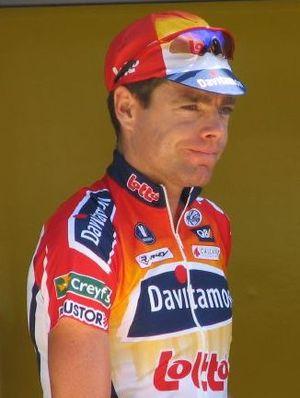
L'équipe cycliste Omega Pharma-Lotto est une équipe belge de cyclisme professionnel sur route participant au ProTour. Créée en 2005, après la disparition de l'équipe Lotto, elle est financée par la société pharmaceutique Omega Pharma, associée à la loterie nationale belge Lotto. Elle est dirigée par Geert Coeman et Marc Sergeant. Elle a pour leaders les Belges Philippe Gilbert, vainqueur notamment du Tour de Lombardie en 2009 et 2010, de l'Amstel Gold Race 2010 et 2011, de la Flèche wallonne 2011, de Liège-Bastogne-Liège 2011 et de Paris-Tours en 2008 et 2009, et Jurgen Van den Broeck, 5ᵉ du Tour de France 2010, ainsi que l'Allemand André Greipel, ayant accumulé 56 victoires avec le Team Columbia-HTC entre 2008 et 2010, dont deux Tour Down Under, 2 étapes du Tour d'Italie, 4 du Tour d'Espagne et le classement par points en 2009. Elle a auparavant compté dans ses rangs Cadel Evans, vainqueur de l'UCI ProTour 2007, champion du monde en 2009 et deux fois deuxième du Tour de France, et le sprinteur Robbie McEwen, vainqueur de la Vattenfall Cyclassics 2008 et d'étapes du Tour d'Italie et du Tour de France.
Cadel Evans, né le 14 février 1977 à Katherine dans le Territoire du Nord, est un coureur cycliste professionnel australien. Ancien VTTiste de premier plan, il s'est converti au cyclisme sur route. À la fois bon grimpeur et rouleur, il a remporté le Championnat du monde sur route en 2009, le Tour de Romandie en 2006 et en 2011 et le ProTour 2007. Figurant parmi les favoris des grands tours auxquels il participe, il s'est classé deuxième du Tour de France en 2007 et 2008 et troisième du Tour d'Espagne 2009 ainsi que du Tour d'Italie 2013. En 2011, il est le premier Australien vainqueur du Tour de France. Il prend sa retraite sportive en février 2015.